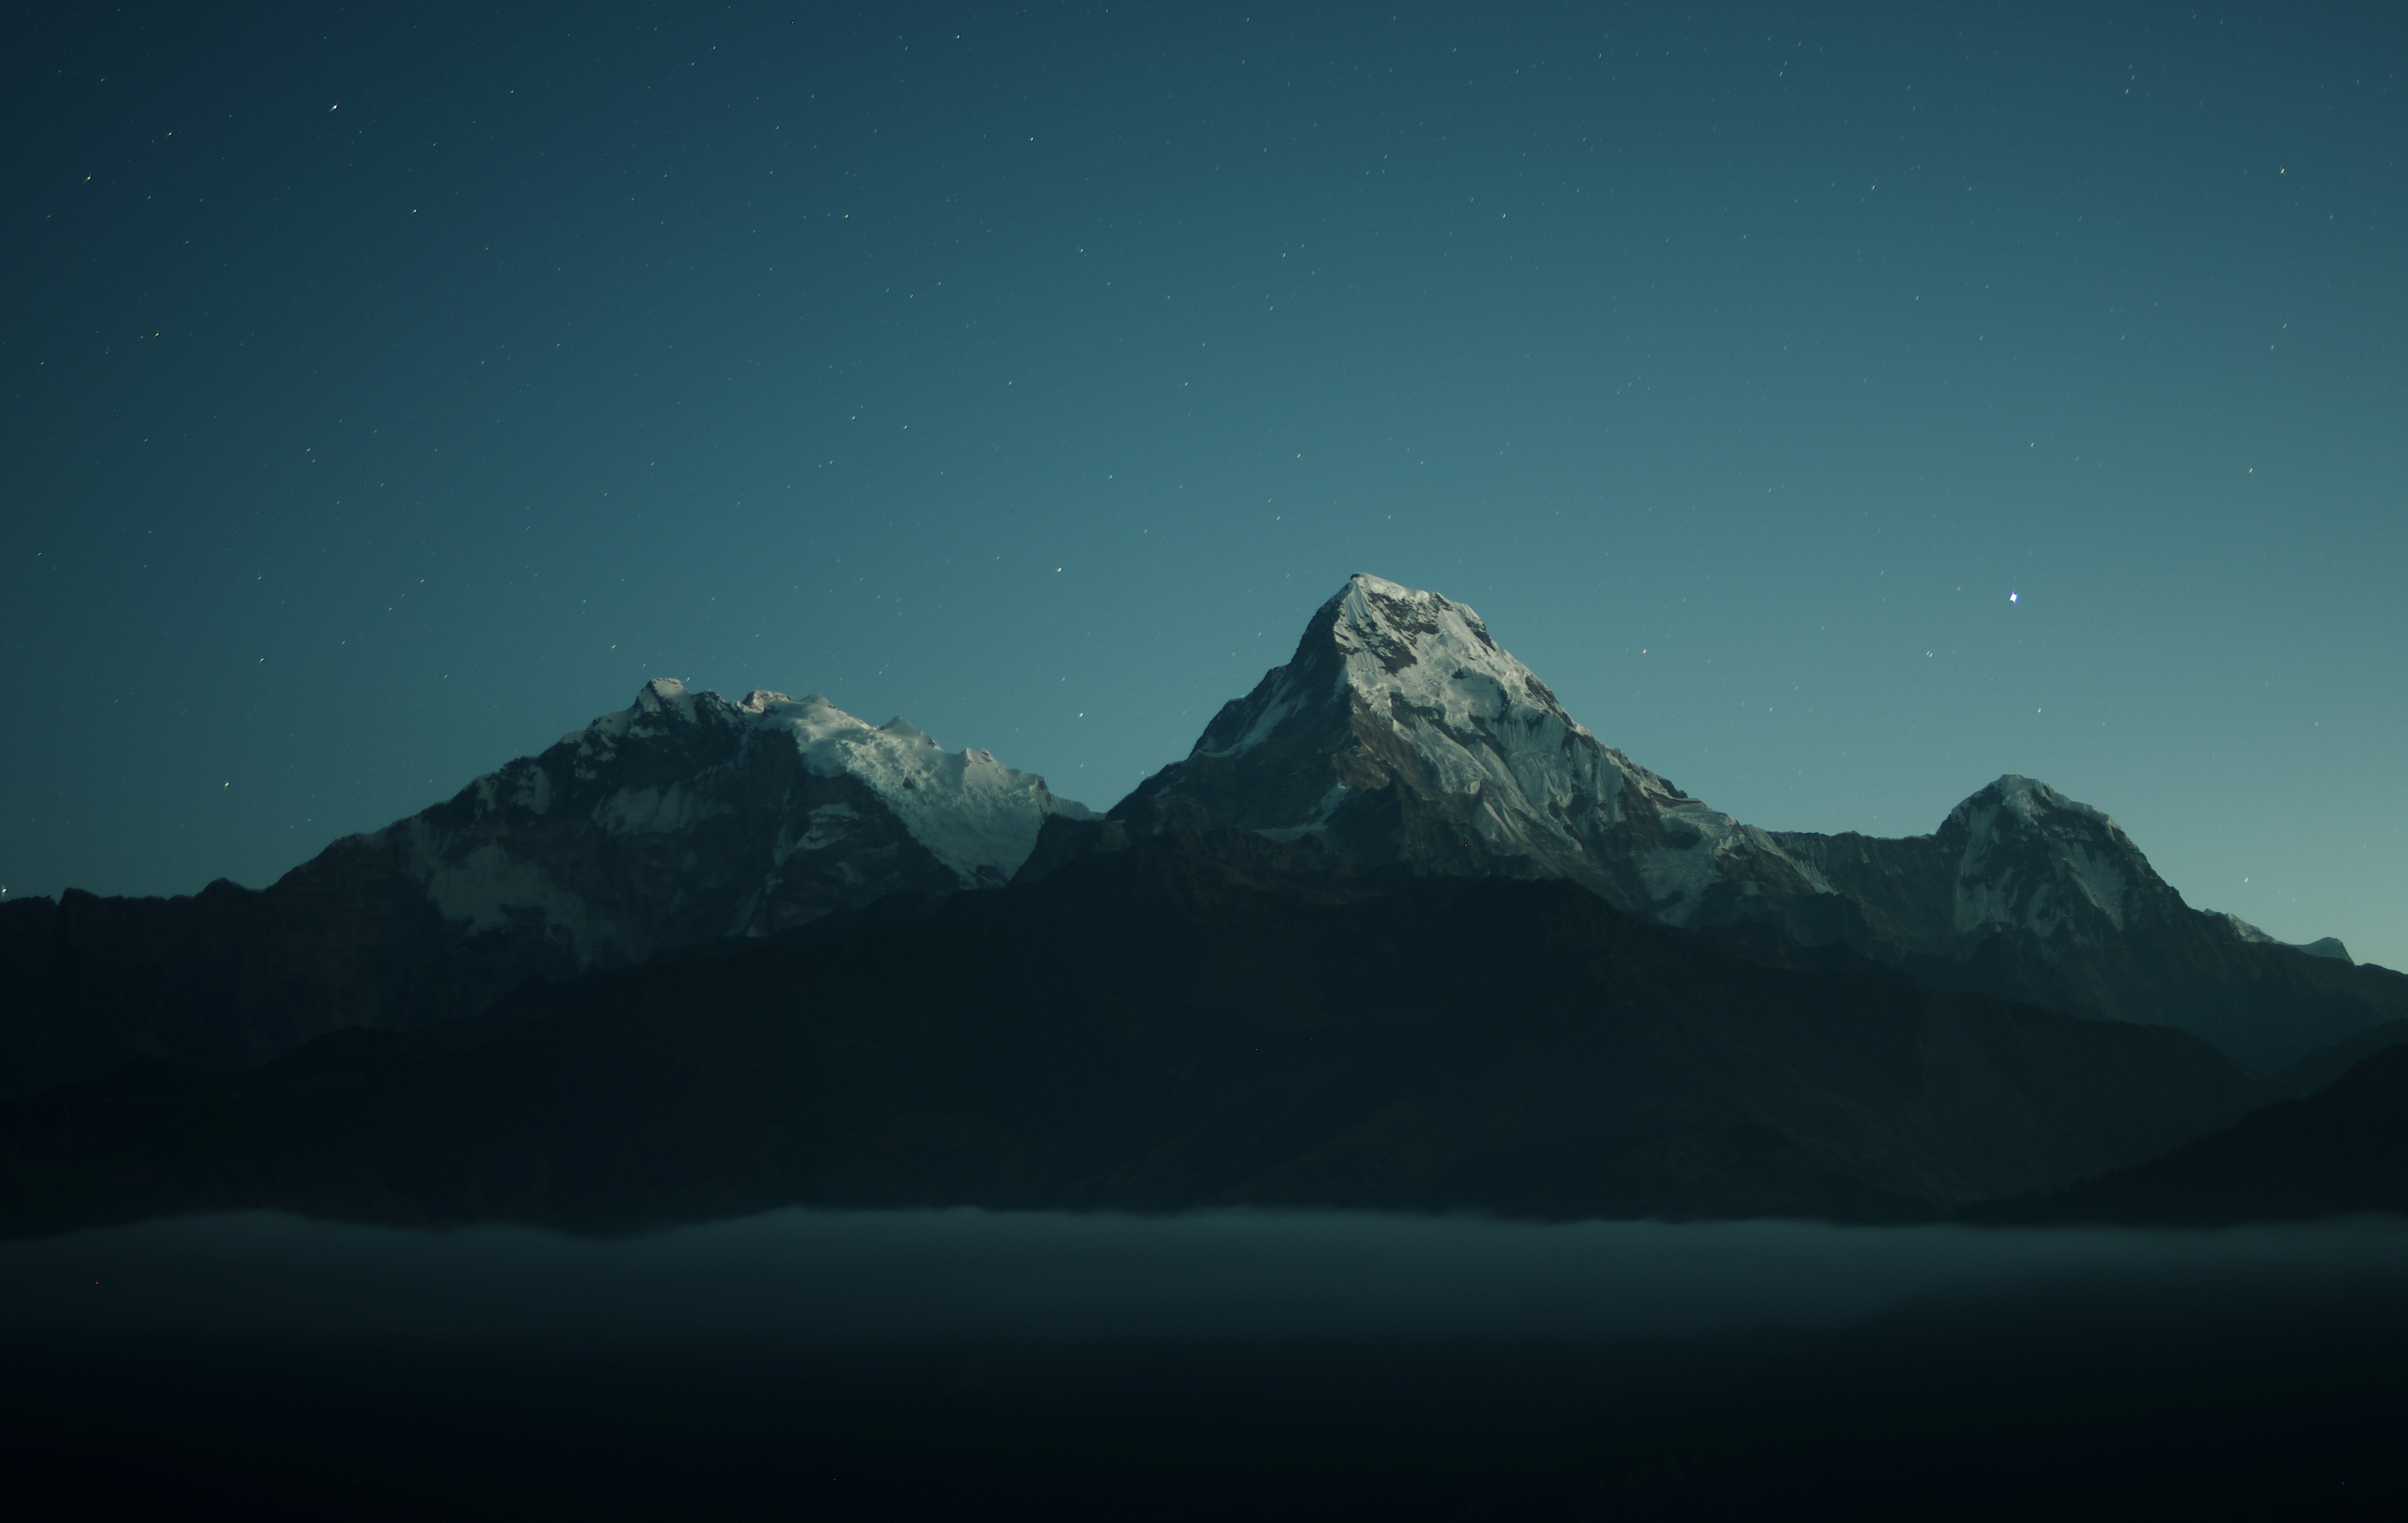
nature, horizon, mountain, light, cloud, sky, sunrise, mist, night, morning, star, hill, dawn, atmosphere, peak, mountain range, dusk, darkness, moonlight, summit, alps, plateau, landform, geographical feature, atmospheric phenomenon, mountainous landforms, computer wallpaper